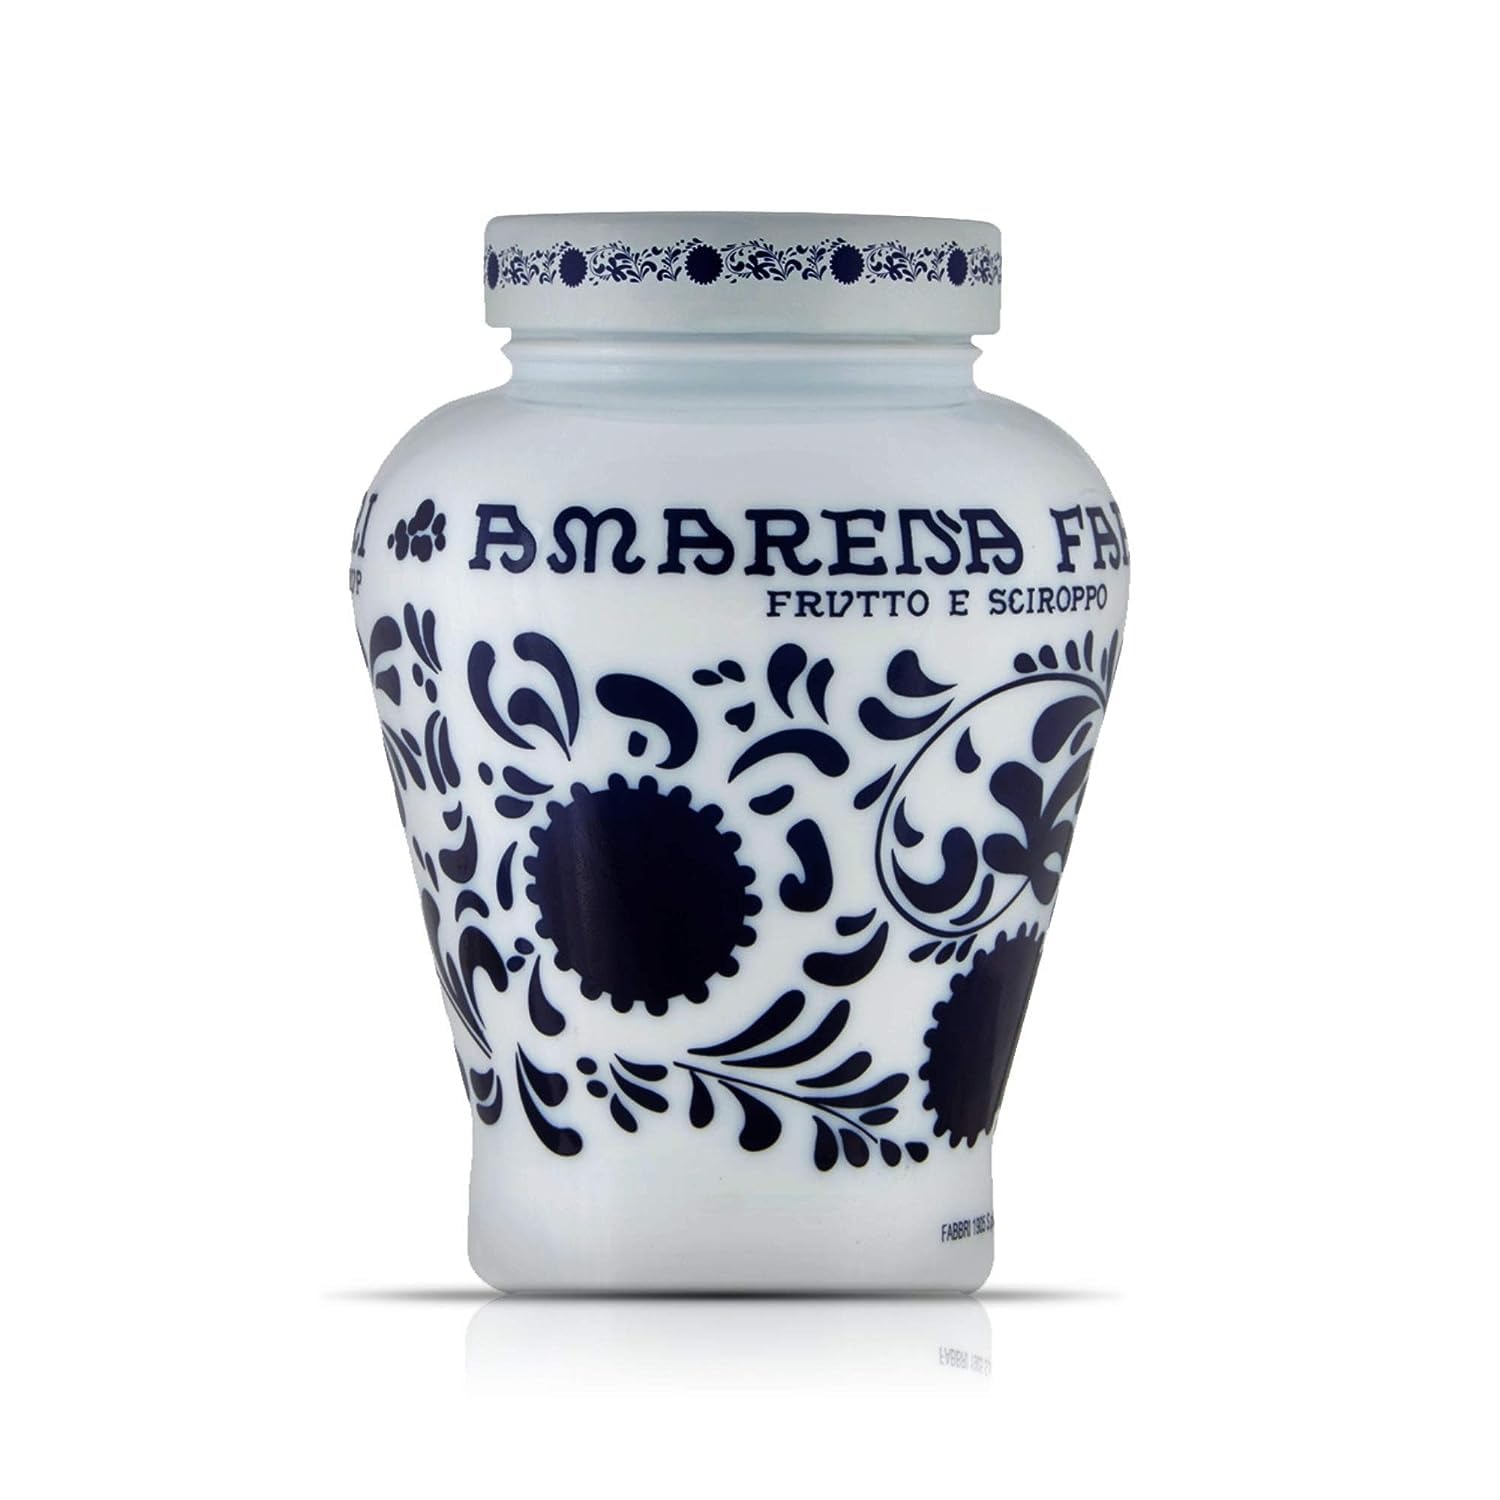
Item Name: Fabbri Pitted Amarena Wild Cherries in Syrup, Gluten Free, Non- GMO, Vegan, 35.2oz (2lb 3.2oz)
Bullet Point 1: AUTHENTIC ITALIAN AMARENA CHERRIES - Imported from Italy. Amarena Fabbri Wild Cherries in Syrup are candied and immersed in syrup. Our cherries are the perfect balance of sweet and tart. Amarena cherries are unlike your common cocktail cherry or maraschino cherries. When you're looking to impress, take your cocktails to the next level with our authentic Italian Amarena cherries.
Bullet Point 2: VERSATILE GARNISH FOR COCKTAILS & DESSERTS - Amarena Fabbri Wild Cherries in Syrup can be used in many ways. These cherries are the perfect cocktail cherries to garnish your Old Fashioned or Manhattan. They go great with bourbon, whiskey, brandy, and other liqueur. Try our cherries as a delicious topping for gelato, ice cream, cheesecake, and other desserts.
Bullet Point 3: MADE IN ITALY SINCE 1915 - Italian tradition and passion for over 100 years. Amarena Fabbri Wild Cherries in Syrup are Made in Italy with the same authentic recipe that Gennaro Fabbri used since 1915. These cocktail cherries are the perfect, classy cocktail garnish for your parties and gatherings. You'll find our Amarena cherries at upscale bars and restaurants all over the world.
Bullet Point 4: AN ICONIC DESIGN - Steeped in tradition, Amarena Fabbri Cherries and our iconic jar represent an authentic Italian style and flavor that is beloved for generations. The distinctive Amarena Fabbri Jar has become a lasting icon of Italian tradition and quality. Fabbri products have been featured in classic Italian TV and artwork, from TV shows to cartoons and paintings, Fabbri is a true Italian icon.
Bullet Point 5: 100 PERCENT NATURAL - Amarena Cherries are 100% natural, Gluten Free, and certified Kosher (Star K). Fabbri products are trusted and used by international bartenders, baristas, and pastry chefs. Following in the footsteps of Gennaro Fabbri, we are defined by our commitment to high quality. Bring an authentic taste of Italy home with these delicious and flavorful cherries.
Product Description: The AMARENA FABBRI is the pinnacle of cherry indulgence, adaptable to a variety of uses that food industry aficionados want to create memorable culinary delights. The Amarena cherry is a gastronomic pleasure at its finest! It is a cherry delicacy of sweet and tart balance that is not to be confused with your common cherry or even the maraschino. The Fabbri family classic 1915 "Original Wild Cherry in Syrup" always has been and still is produced in Bologna, Italy.
Value: 35.2
Unit: Ounce

Price: 34.99